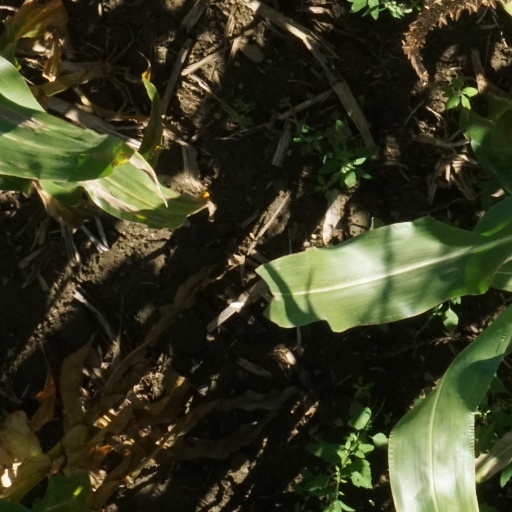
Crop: maize; corn